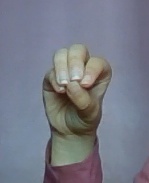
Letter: ha